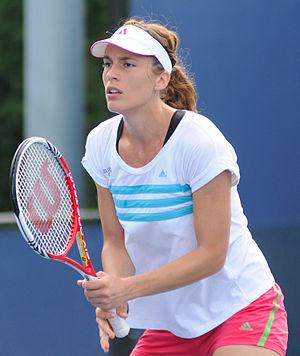
Andrea Petkovic, née le 9 septembre 1987 à Tuzla, ville de Bosnie-Herzégovine faisant alors partie de la Yougoslavie, est une joueuse de tennis allemande.